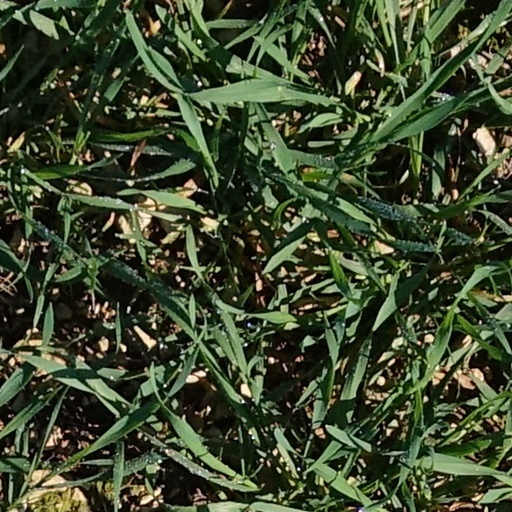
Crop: wheat